Charles Kellaway

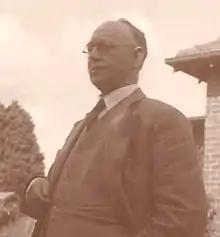
Kellaway in 1936

A less prominent, but equally important, aspect of Kellaway's contribution to Australian medical science was his development of models and an infrastructure conducive to the growth and sustenance of a local research culture. Throughout the 1920s and 30s, when there were only a handful of medical research institutes in the country and very little original investigation was undertaken at the universities, the Hall Institute represented a visible, viable exemplar for those wishing to pursue a research career. Although many aspiring Australian scientists continued to travel to England or the United States for their training and to garner experience, an increasing number either remained in Australia or returned home as the 1930s progressed. During this period spanning the Great Depression, Kellaway was both committed and adroit in projecting the value of medical research outwards – to the medical profession, to the public and to politicians. In 1934 he instigated an agreement with the Commonwealth Government and the Rockefeller Foundation to jointly finance the Hall Institute's new virus research department under Burnet. This was another important precedent that helped inform the legislation that created the National Health and Medical Research Council (NH&MRC) in 1937. Indeed, Kellaway campaigned for the formation of such a body, extolling its necessity both in his orations and via practical examples. At a more prosaic level, Kellaway was widely recognised for his encouragement of staff members and aspiring researchers, while his experience and the conspicuous success of the Hall Institute meant that he was consulted by other emerging facilities. In particular, the Kanematsu Memorial Institute of Pathology in Sydney sought his advice on the appointment of a new director, and Kellaway championed the selection of the Australian neurophysiologist, Jack Eccles. An inaugural member of the Association of Physicians of Australasia (1930) and a foundation Fellow of its successor body, the Royal Australasian College of Physicians (1938), Kellaway rose to become Vice-President of the latter from 1942 to 1944: a high honour for a non-clinician.